J. T. Vallance

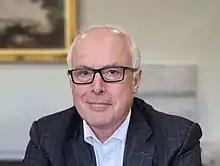
John Vallance, 2022

John Taber Vallance (born 20 June 1958) is an Australian classical scholar and school and library administrator. He was appointed to the position of State Librarian and Chief Executive at the State Library of New South Wales in 2017. He was Headmaster of Sydney Grammar School from 1999 to 2017.